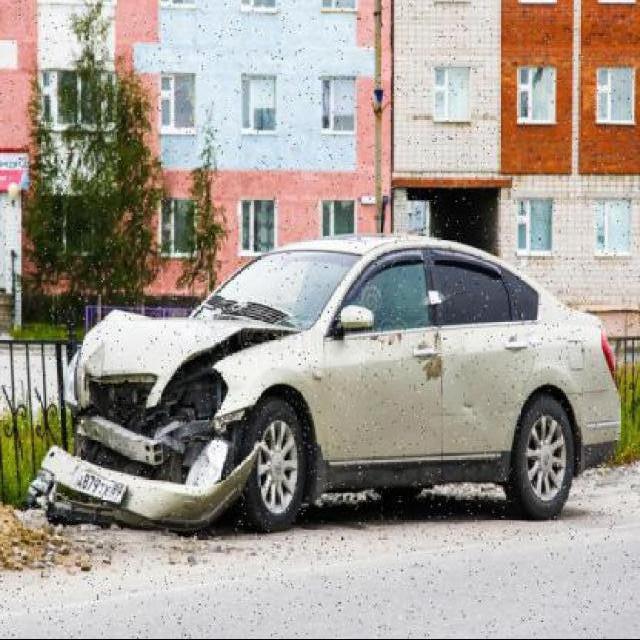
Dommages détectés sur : plaque d'immatriculation avant, pare-choc avant, feu avant gauche, capot, porte arrière gauche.
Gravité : majeur